Klana

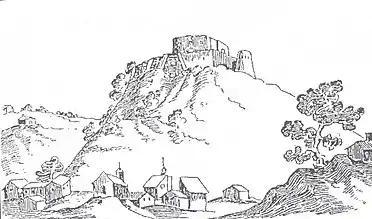

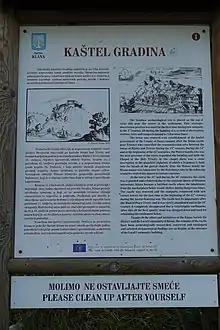
Information Placard at the Entrance to Gradina Castle

At the beginning of the 17th century, the threat of Turkish invasion ceased. In the first third of the 17th century, Baroness Elizabetta Barbo, the daughter of Ludovica Ambrosi Barbo married Baron Carlo Panizzoli with a dowry that included Klana and the castle. Due to the Austro-Venetian war and most likely at the request of the Imperial Chamber, new corner towers were built such that the old round towers were partly rebuilt and partly demolished, after which new ones were built with a much thicker trapezoidal floor plan. The castle now has the shape of an elongated irregular rectangle which follows the natural strata of the rocky elevation. The maximum length of the fortress is 75 m and the width varies from 20 to 25 m.